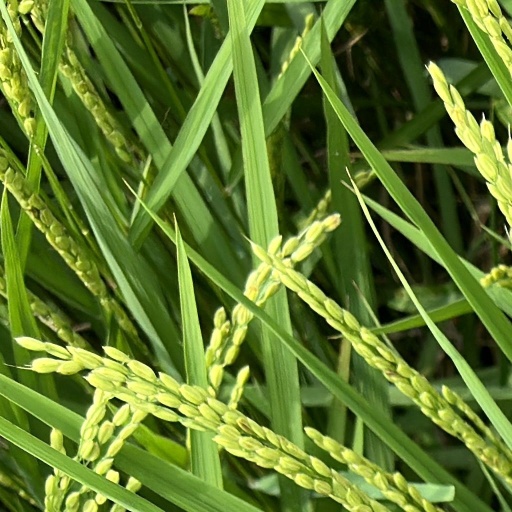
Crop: rice